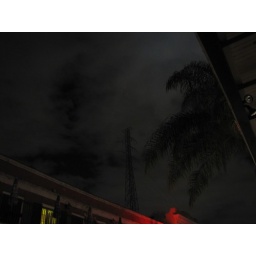
A looming tower in the sky of New Orleans - Lundi Gras '07